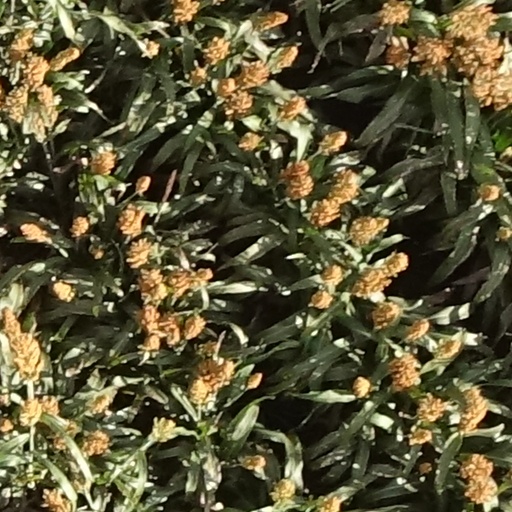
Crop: sorghum